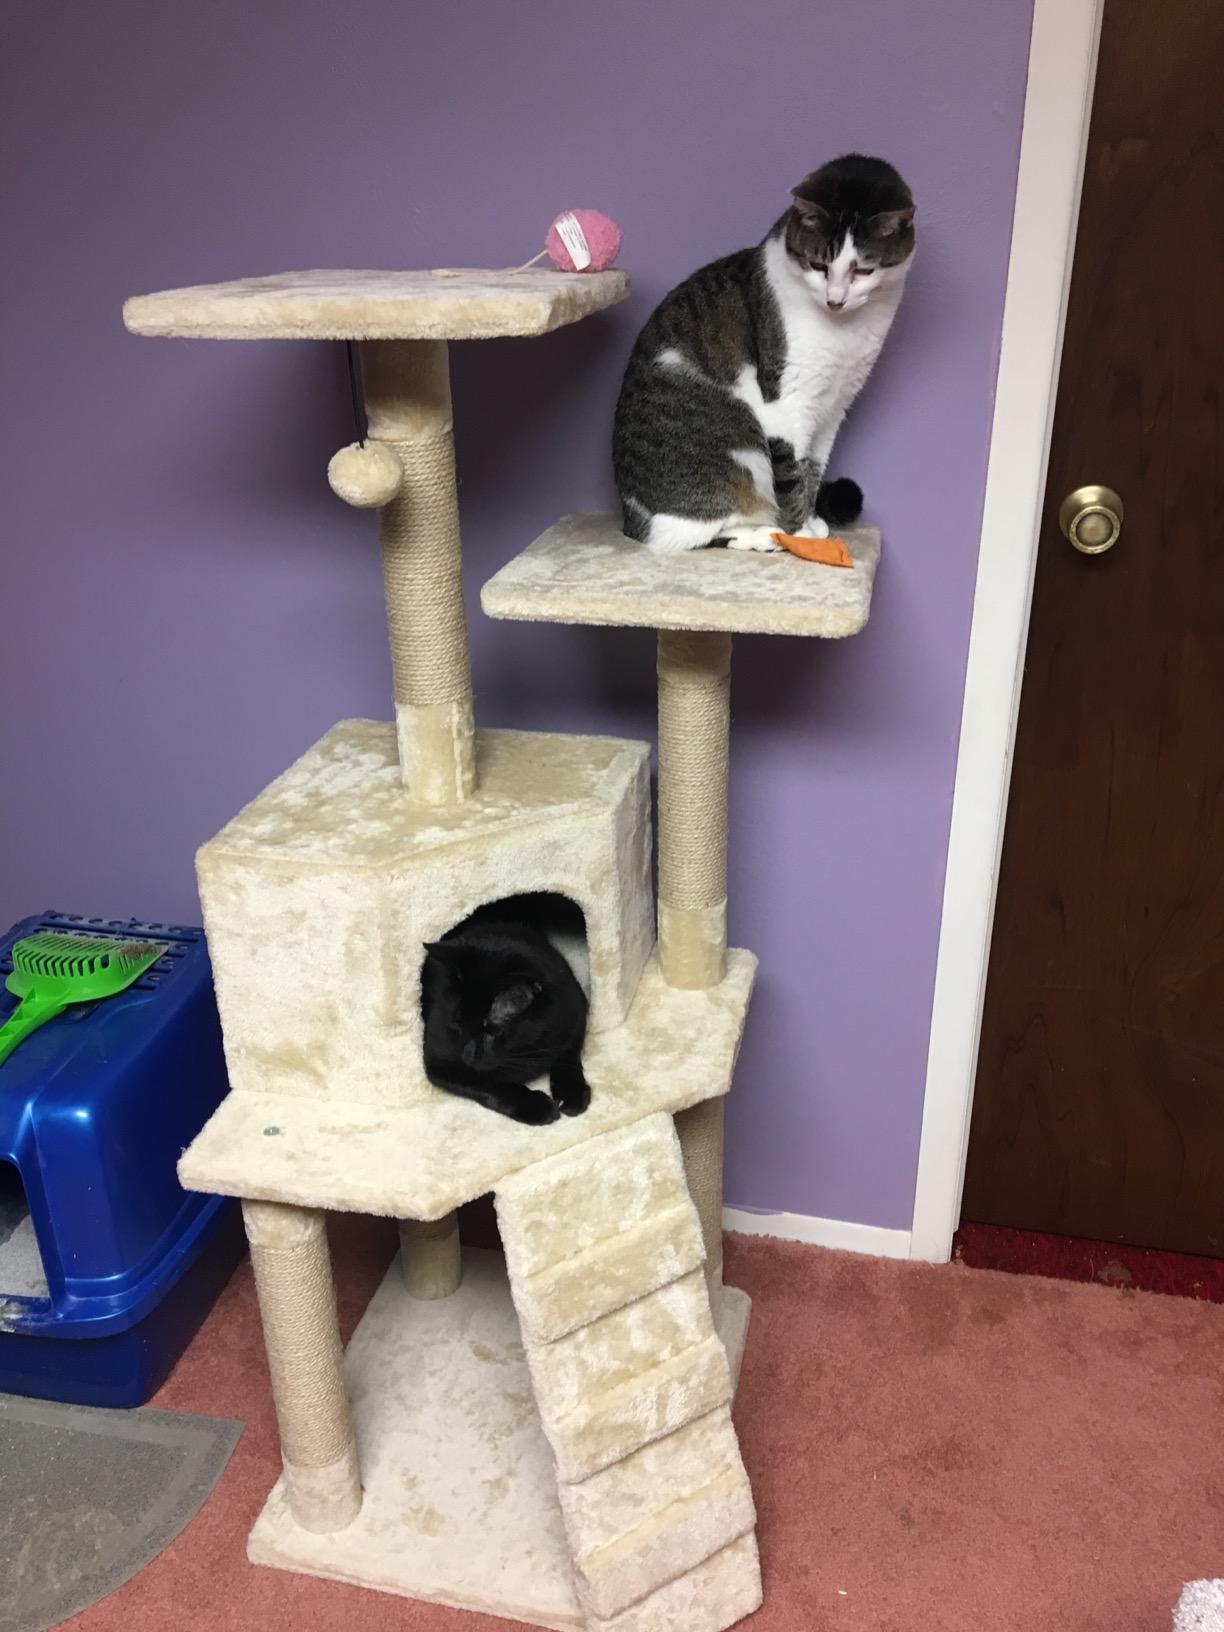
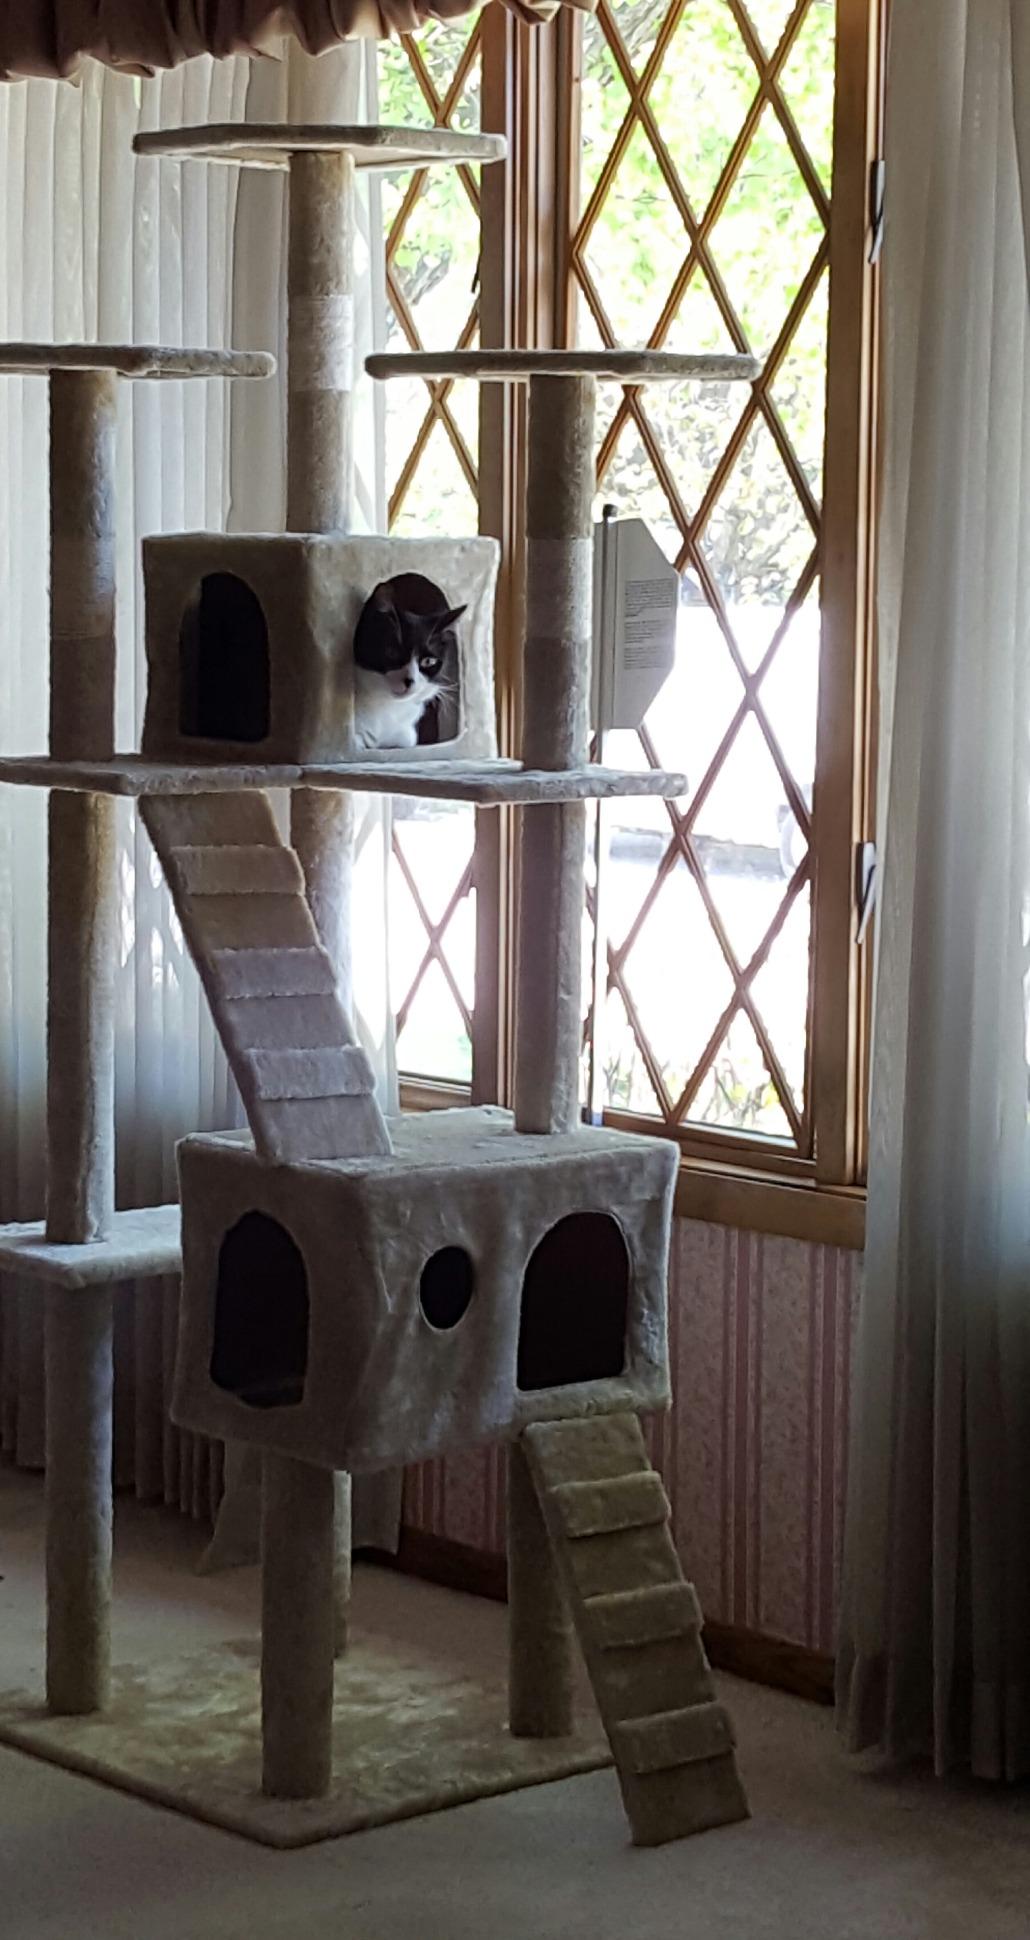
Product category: items_cat tree
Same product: no